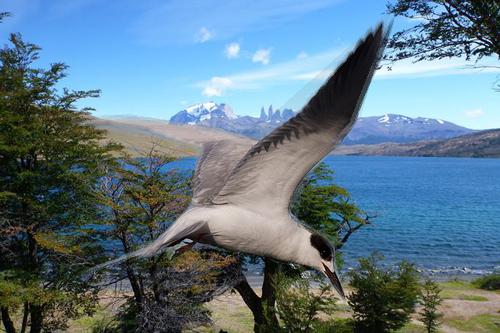
Bird species: Least_Tern
Bird type: waterbird
Background: water